Sky position (RA, Dec in degrees): 167.66, 0.0465
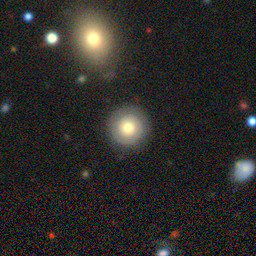
Galaxy morphology: Round Smooth Galaxies